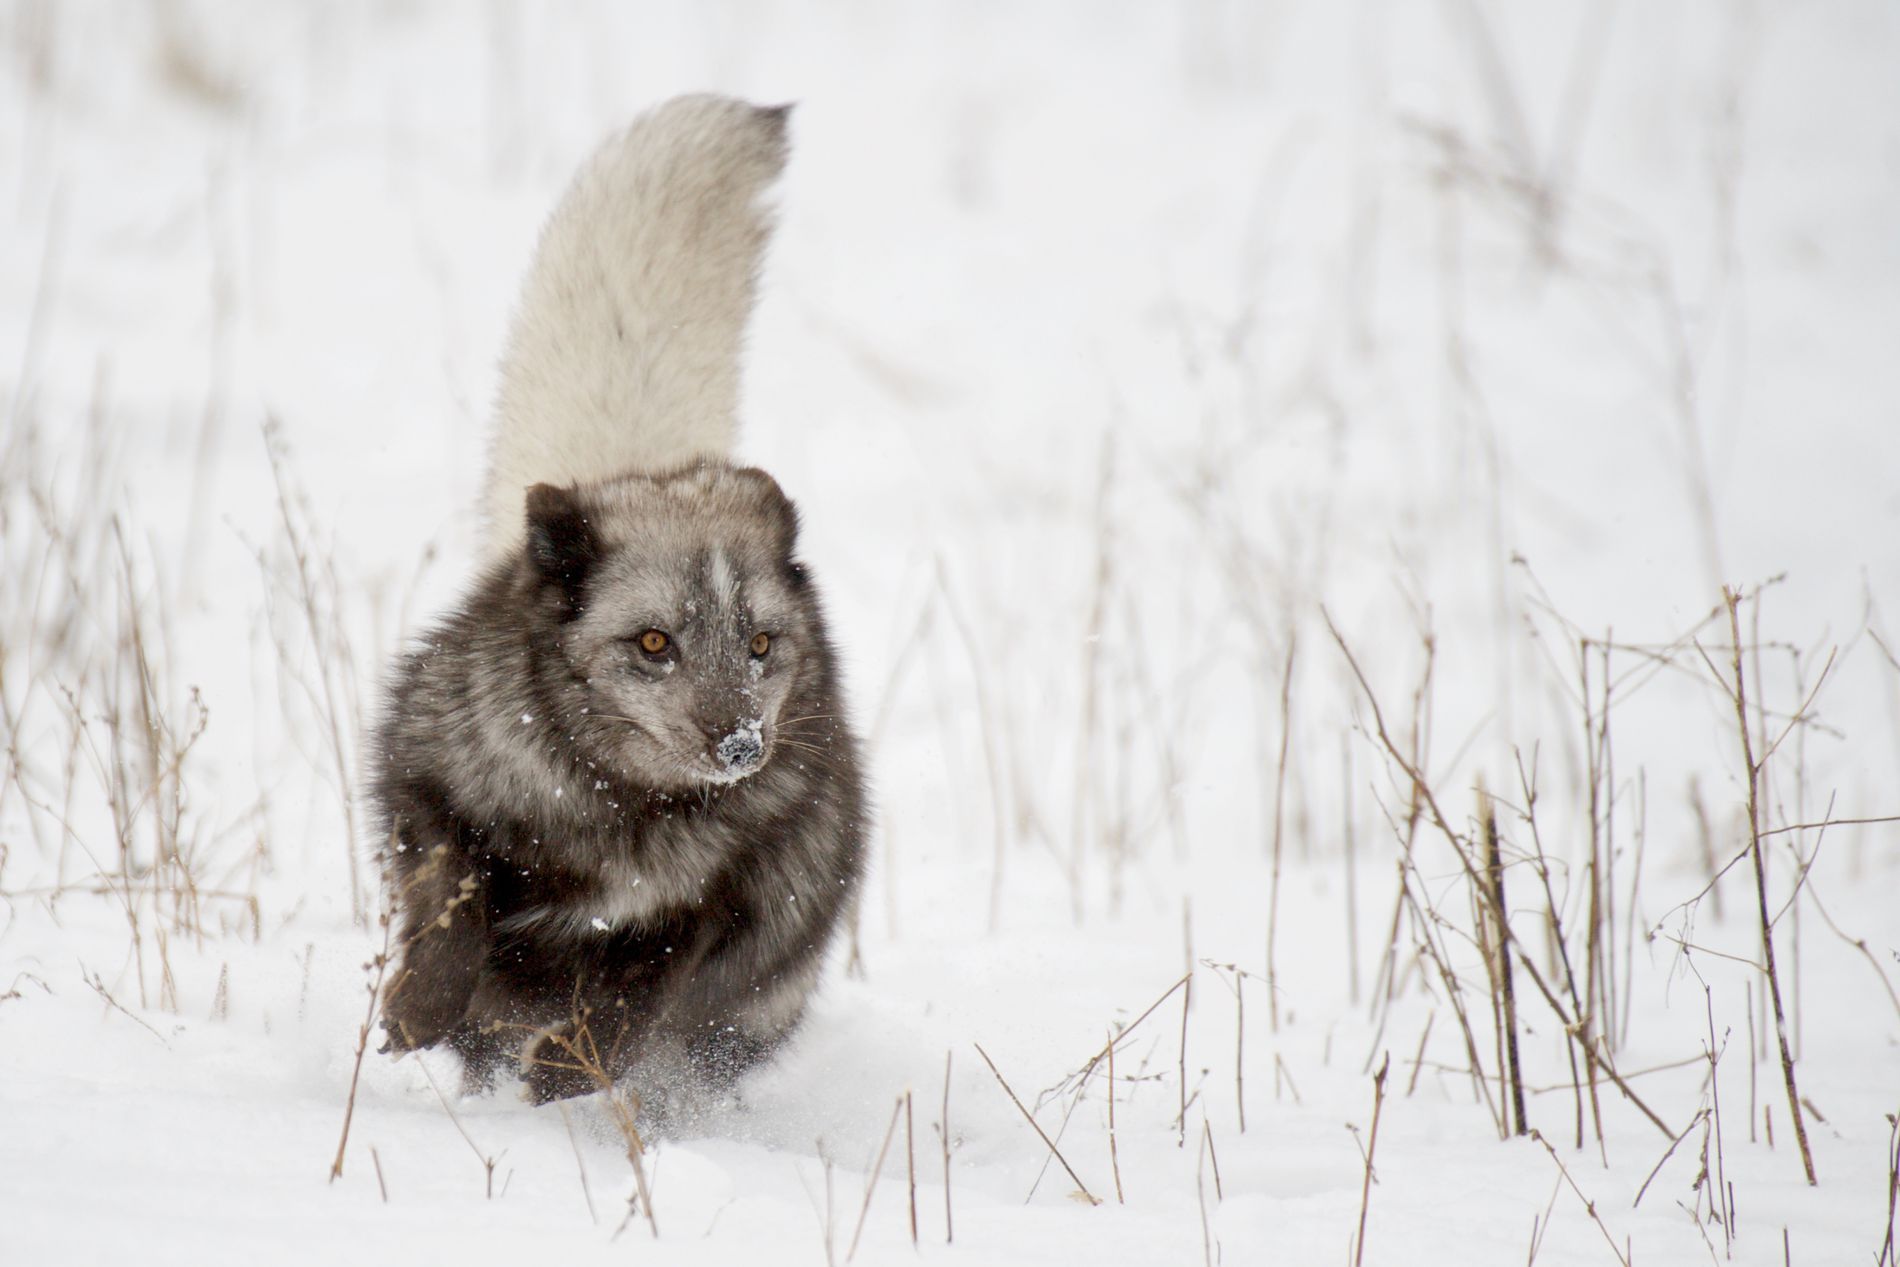
Arctic fox
The image shows an Arctic fox with a thick, fluffy coat running through a snowy landscape.
Its fur is a mix of dark gray.
The background is misty snow with scattered dry grass sticking out of it.
The scene captures an Arctic fox running through a snowy landscape.
The eye level angle.
The color palette includes whites and grays.
Labels: Animal, Mammal, Bear, Wildlife, Fox, Arctic Fox, Canine, Outdoors, Kit Fox, Nature, Snow, Coyote, dry grass
Camera: NIKON CORPORATION NIKON D3
Lens: 200.0-500.0 mm f/5.6, (-5891692786813712114) 200-500mm
Aperture: F5.6
Exposure: 1/2000 sec
ISO: 360
Focal length: 500.0 mm